Alwin Nikolais

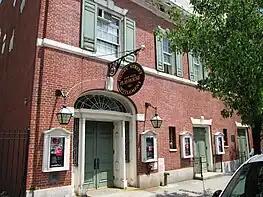
The Neighborhood Playhouse (Henry Street Playhouse) at 466 Grand Street at the corner of Pitt Street on the Lower East Side built in 1913-15 and designed by Ingalls & Hoffman.

In 1949, Nikolais was appointed co-director of the Henry Street Settlement Playhouse, alongside Betty Young. He formed the "Playhouse Dance Company", which was later renamed the "Nikolais Dance Theatre". It was at Henry Street that Nikolais began to develop his own world of abstract dance theatre, portraying man as part of a total environment. Nikolais redefined dance as "the art of motion which, left on its own merits, becomes the message as well as the medium". He stated "the Province of art is to explore the inner mechanisms and extra dimensional areas of life and, out of the exploration, to produce its findings translated into the form of the artist's media." It was also at Henry Street Playhouse that Nikolais was joined by Murray Louis, who was to become a driving force in the Playhouse Company, Nikolais' leading dancer and longtime collaborator.